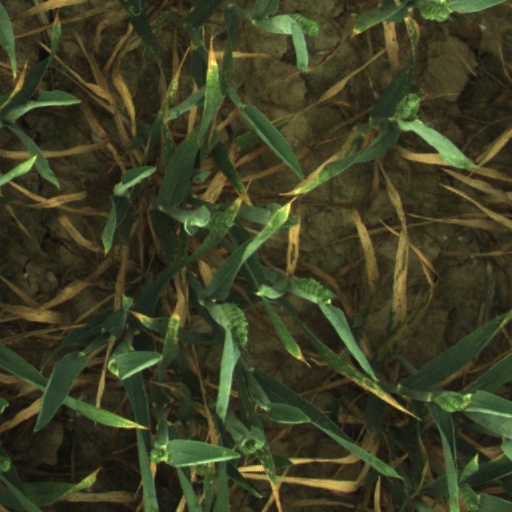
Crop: wheat